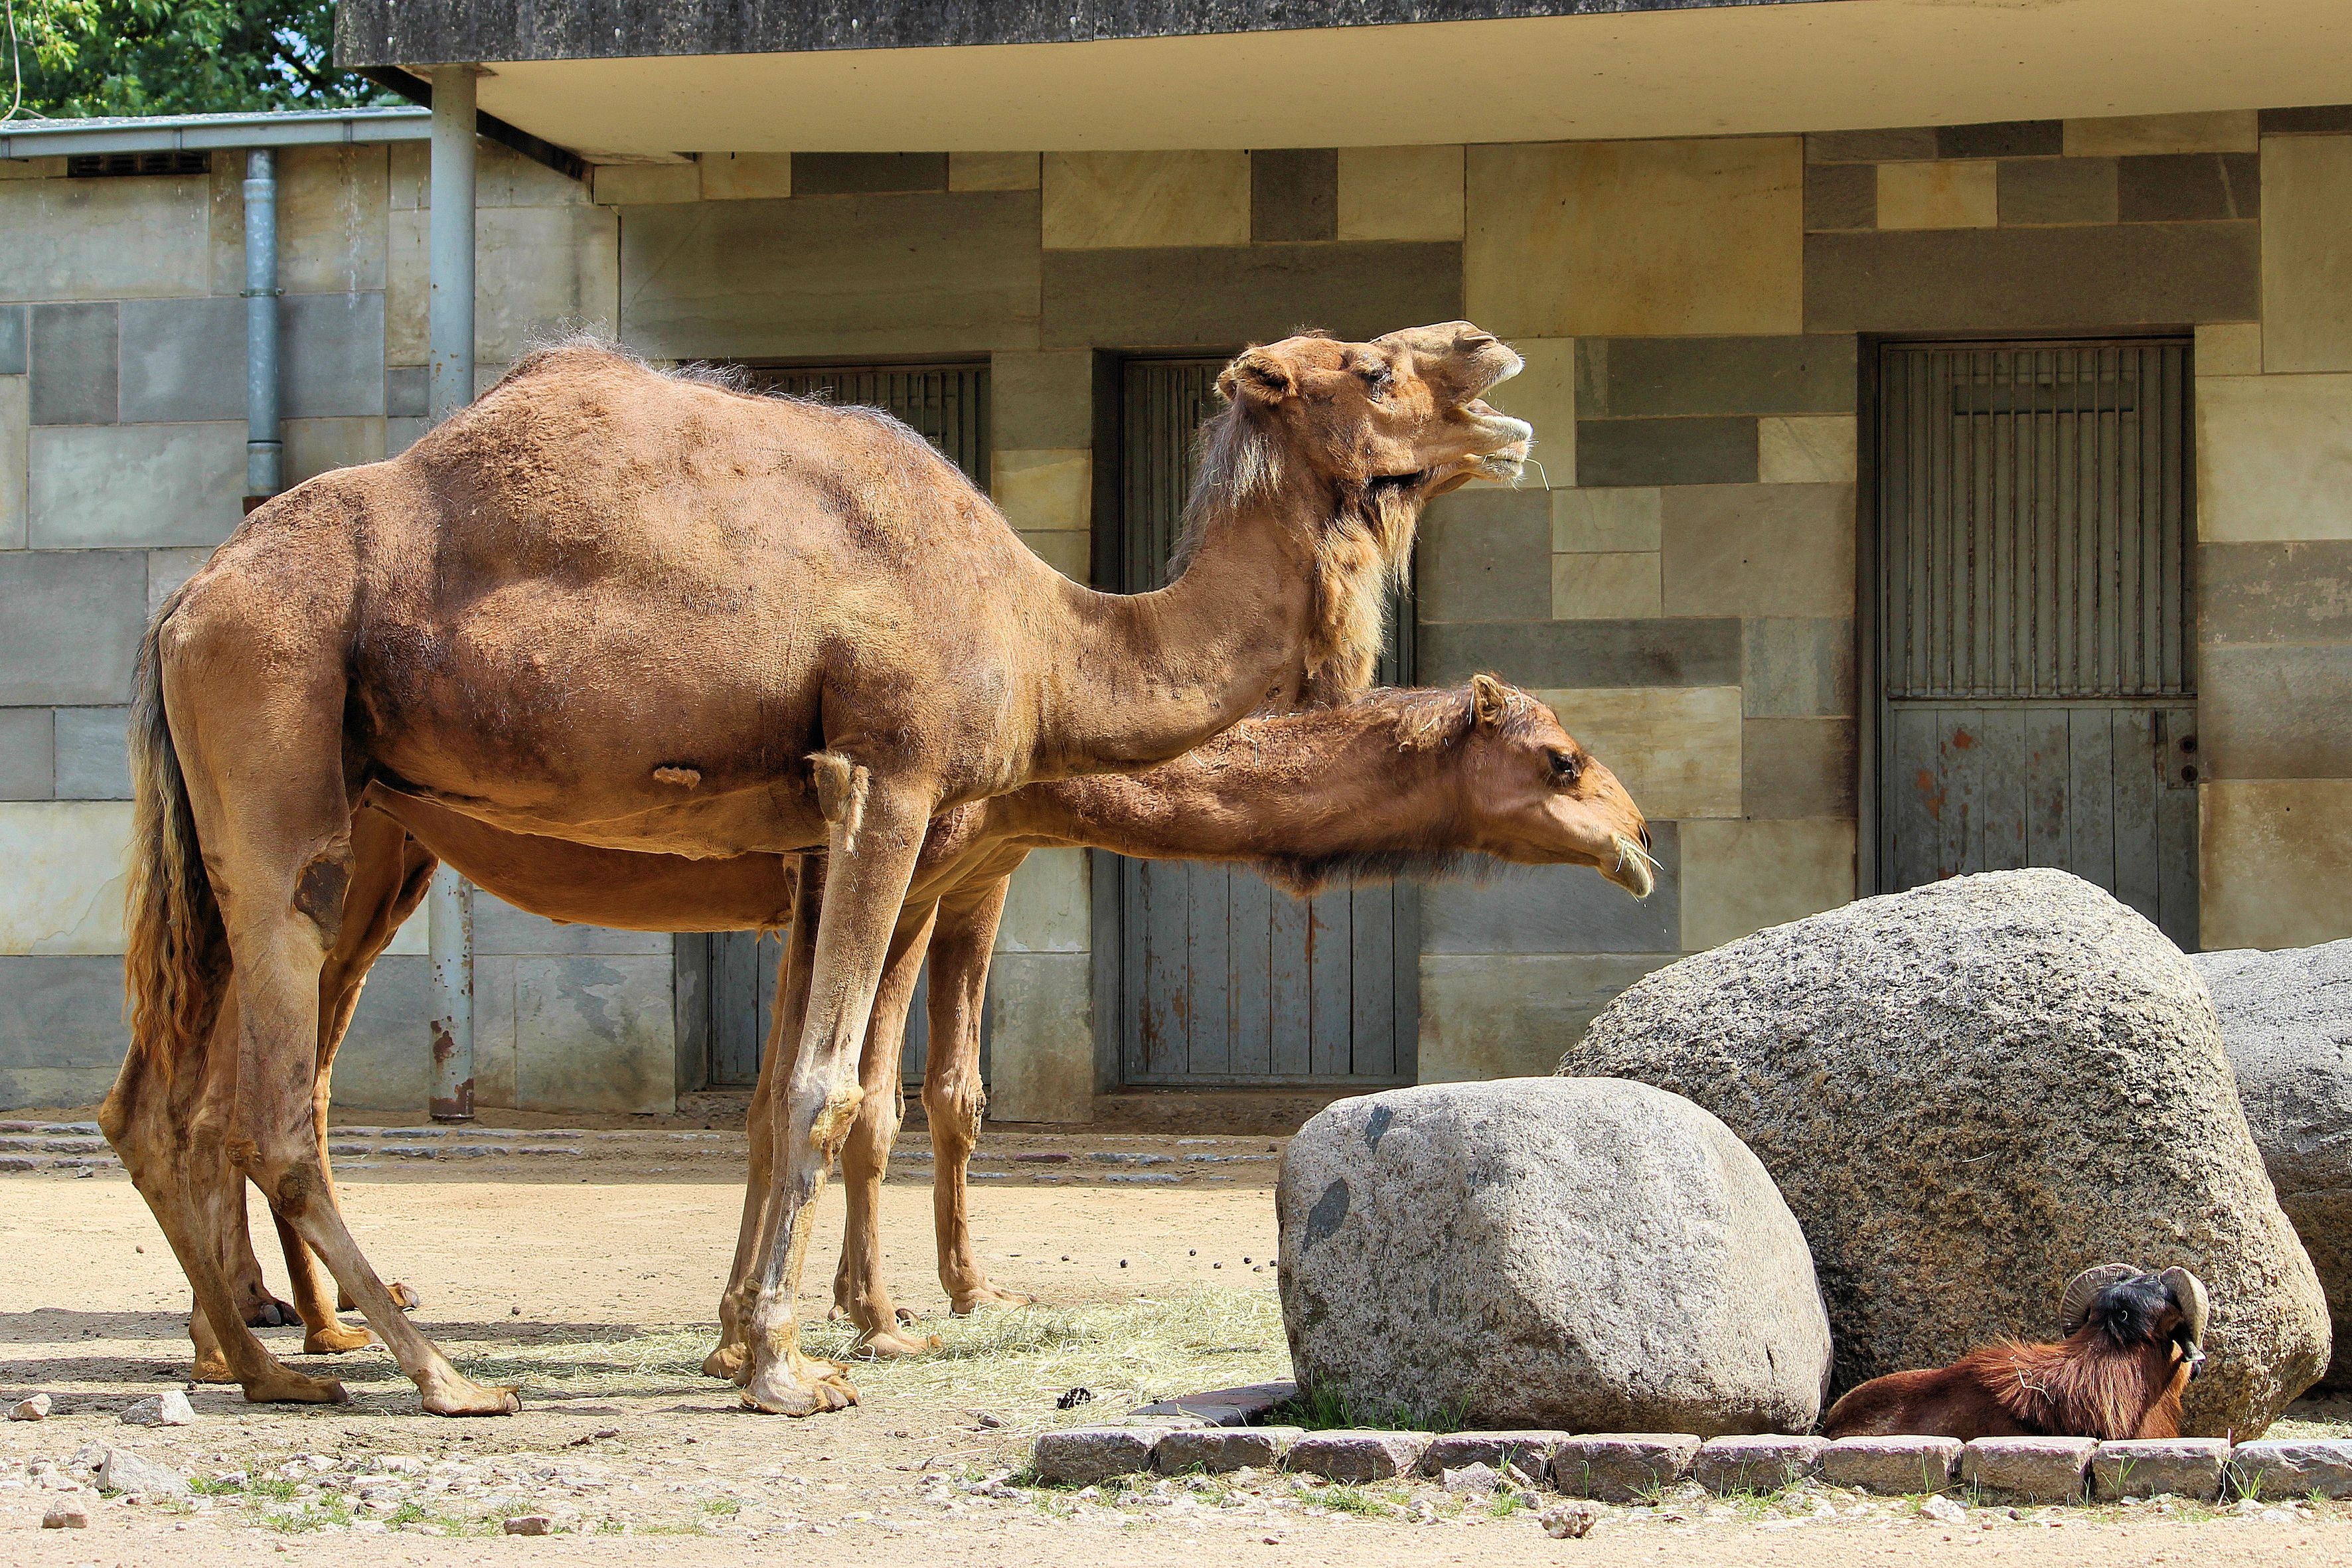
wildlife, zoo, camel, mammal, fauna, vertebrate, berlin, animal world, camel like mammal, arabian camel